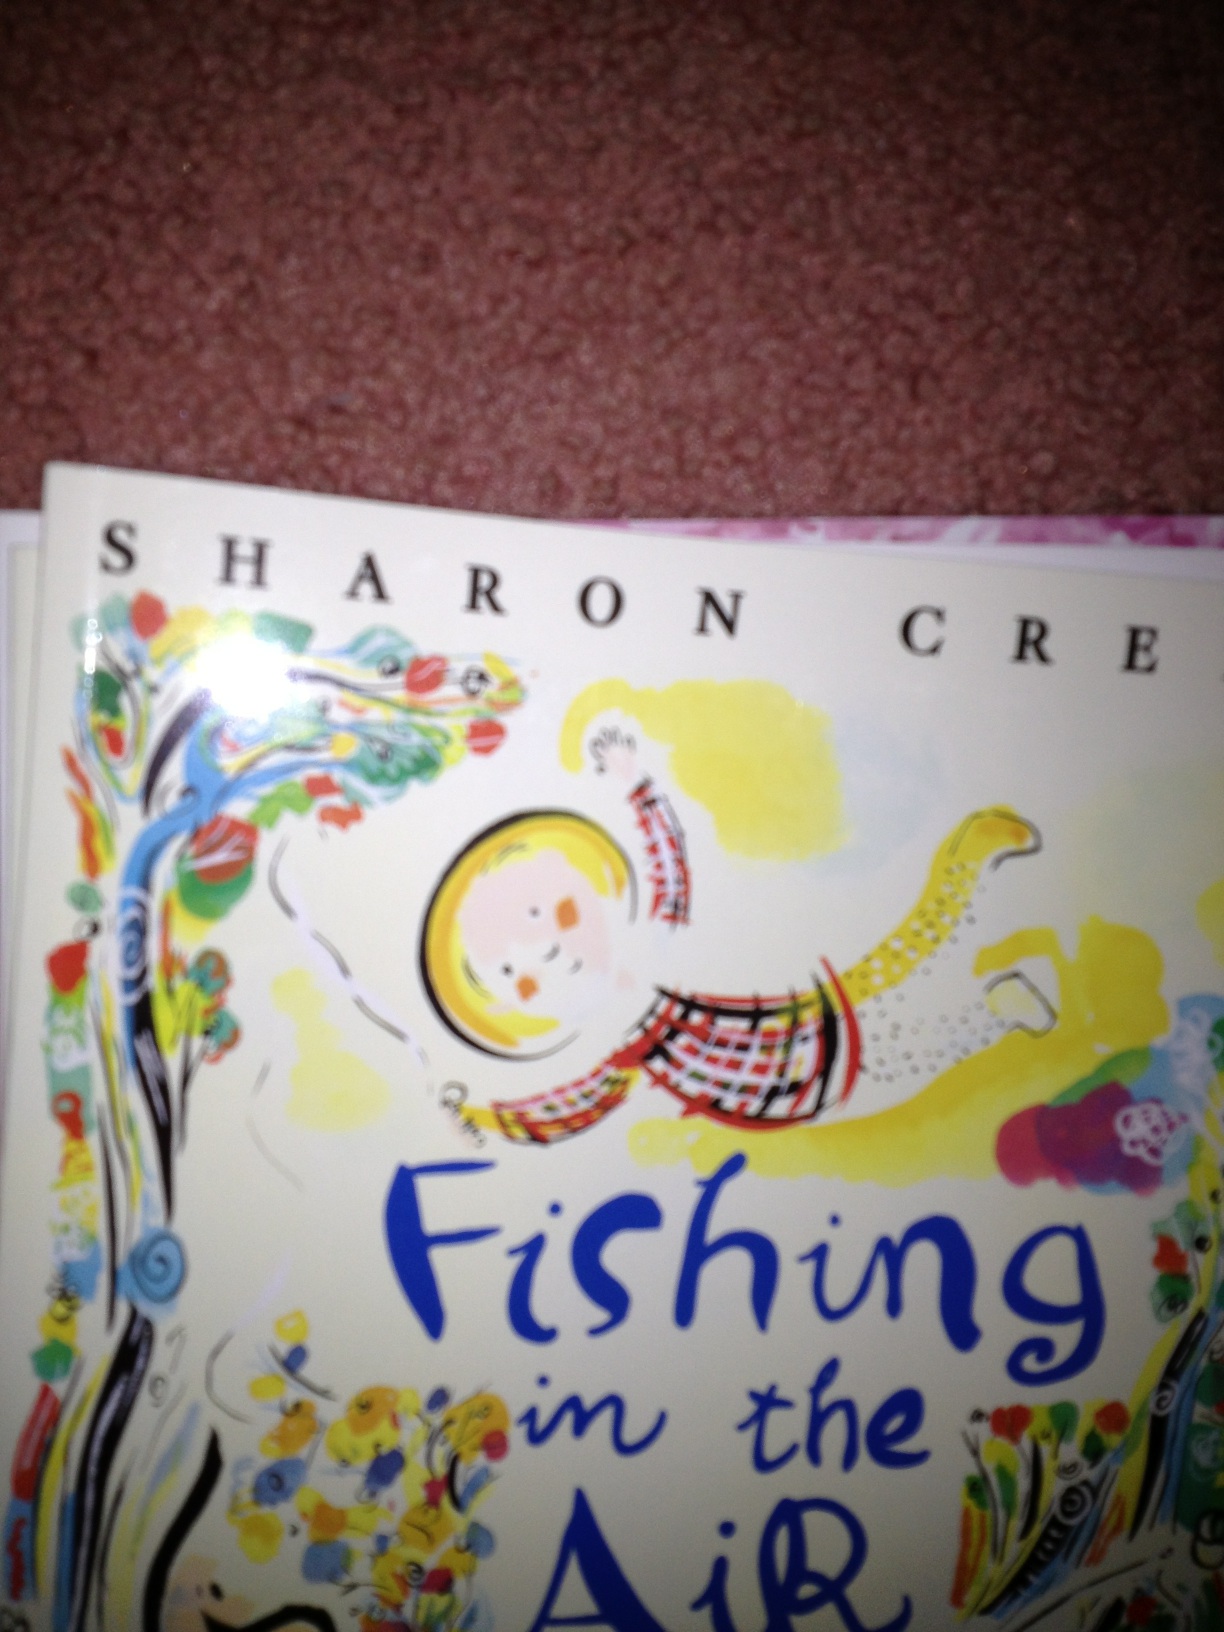Question: What is the title of this book?
Answer: fishing in air